Mikoyan-Gurevich MiG-17

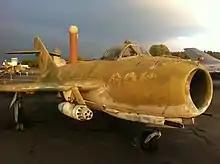
East German MiG-17F.

VPAF flew their interceptors with guidance from ground controllers, who directed the MiGs to ambush American formations. The MIGs made fast attacks against US formations from several directions (usually the MiG-17s performed head-on attacks and the MiG-21s attacked from the rear). After shooting down a few American planes and forcing some of the F-105s to drop their bombs prematurely, the MiGs did not wait for retaliation, but disengaged rapidly. This "guerrilla warfare in the air" proved very successful.